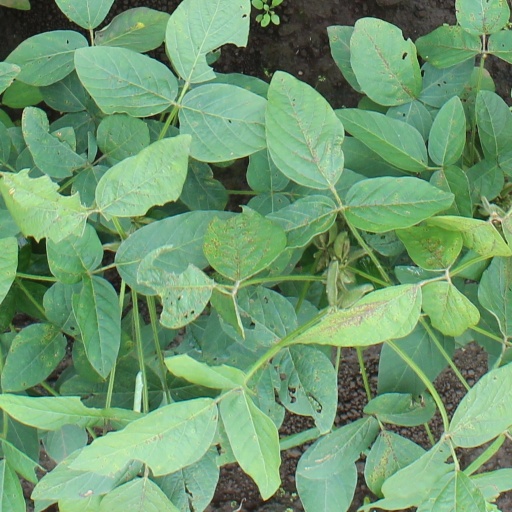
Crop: soybean